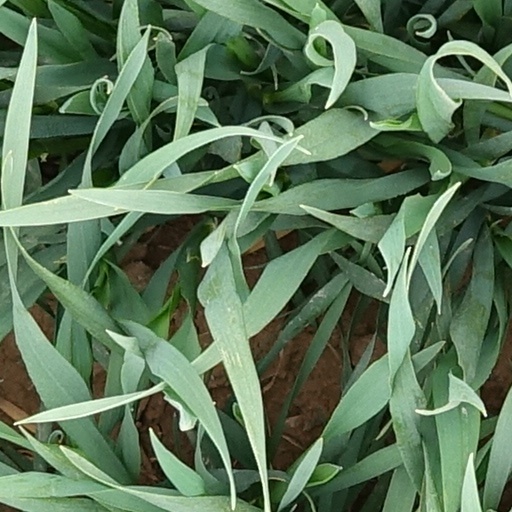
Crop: wheat